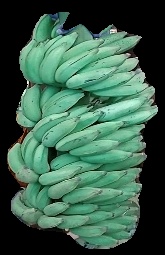
Variety: elakki-bale
Grade: grade1